To Autumn

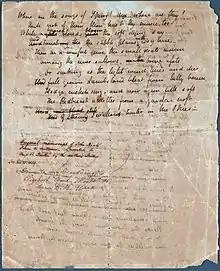
A white sheet of paper that is completely filled with a poem in cursive hand writing. A few of the words are crossed out, with other words written above as corrections. Words can be partly seen from the other side of the page but they are illegible. A note midway down the page describes that it is an "Original manuscript of John Keats's Poem to Autumn."

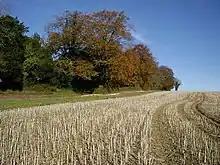
Harvested field, Hampshire

"To Autumn" describes, in its three stanzas, three different aspects of the season: its fruitfulness, its labour and its ultimate decline. Through the stanzas there is a progression from early autumn to mid autumn and then to the heralding of winter. Parallel to this, the poem depicts the day turning from morning to afternoon and into dusk. These progressions are joined with a shift from the tactile sense to that of sight and then of sound, creating a three-part symmetry which is not present in Keats's other odes.